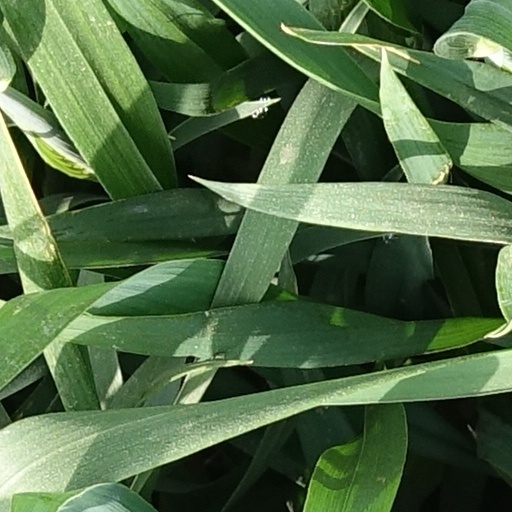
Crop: wheat